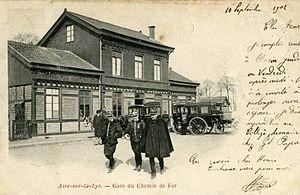
Gare d'Aire-sur-la-Lys
La ligne d'Aire-sur-la-Lys à Berck-Plage est une voie ferrée d'intérêt local à écartement métrique qui relia, de la fin du XIXᵉ siècle aux années 1950, la Plaine de la Lys au sud de la Côte d'Opale en traversant le Boulonnais dans le département du Pas-de-Calais.